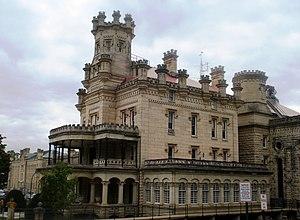
La ville américaine d’Anamosa est le siège du comté de Jones, dans l’État d’Iowa.